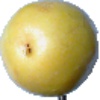
Label: Maracuja 1